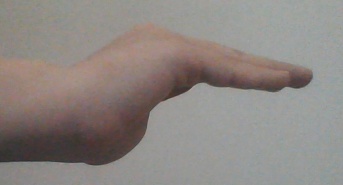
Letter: haa